Virginia Quay Settlers Monument

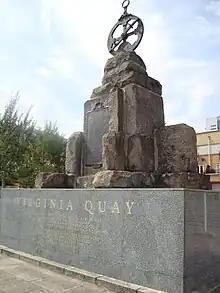
The original monument sits atop a later plinth

Brunswick House was damaged by German bombing during the Second World War and was later demolished. The plaque was saved and in 1951 added to a monument which was donated by the Port of London Authority. During this time the East India Export Dock was being backfilled to provide land for the Brunswick Wharf Power Station. The monument was designed by Harold Brown and consisted of a pile of rough granite blocks "hewn from the old quay wall of the historic West India Docks". It was topped by a bronze statue of a mermaid sat in a shell. The granite was meant to represent the resilience of the first settlers and the mermaid represented the "call of the sea". The monument was unveiled by the United States ambassador to Britain Walter Sherman Gifford. The mermaid was later stolen; it was recovered from auction around 2007 but not reinstated.